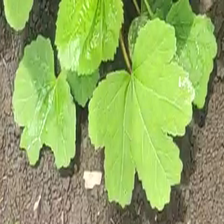
Weed species: Little_Mallow(Malva parviflora)